Valerie Perrine

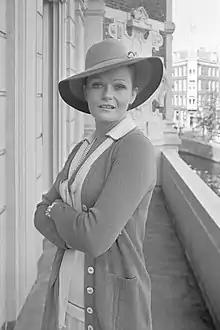
Perrine in Amsterdam, 1975

Valerie Ritchie Perrine (born September 3, 1943) is an American retired actress. For her role as Honey Bruce in the 1974 film "Lenny", she won the BAFTA Award for Most Promising Newcomer to Leading Film Roles and the Cannes Film Festival Award for Best Actress, and was nominated for the Academy Award for Best Actress. Her other film appearances include "Superman" (1978), "The Electric Horseman" (1979), and "Superman II" (1980).